Special Air Service Regiment

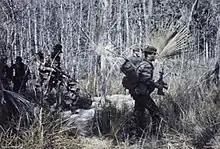
An SASR patrol during Operation Coburg, South Vietnam 1968.

Based in Nui Dat, the SASR was responsible for providing intelligence to both the 1st Australian Task Force (1 ATF) and US forces, operating throughout Phuoc Tuy Province as well as Bien Hoa, Long Khanh and Binh Tuy provinces. From 1966 SASR squadrons rotated through Vietnam on year-long deployments, with each of the three Sabre Squadrons completing two tours before the last squadron was withdrawn in 1971. Missions included medium range reconnaissance patrols, observation of enemy troop movements, and long range offensive operations and ambushing in enemy dominated territory.